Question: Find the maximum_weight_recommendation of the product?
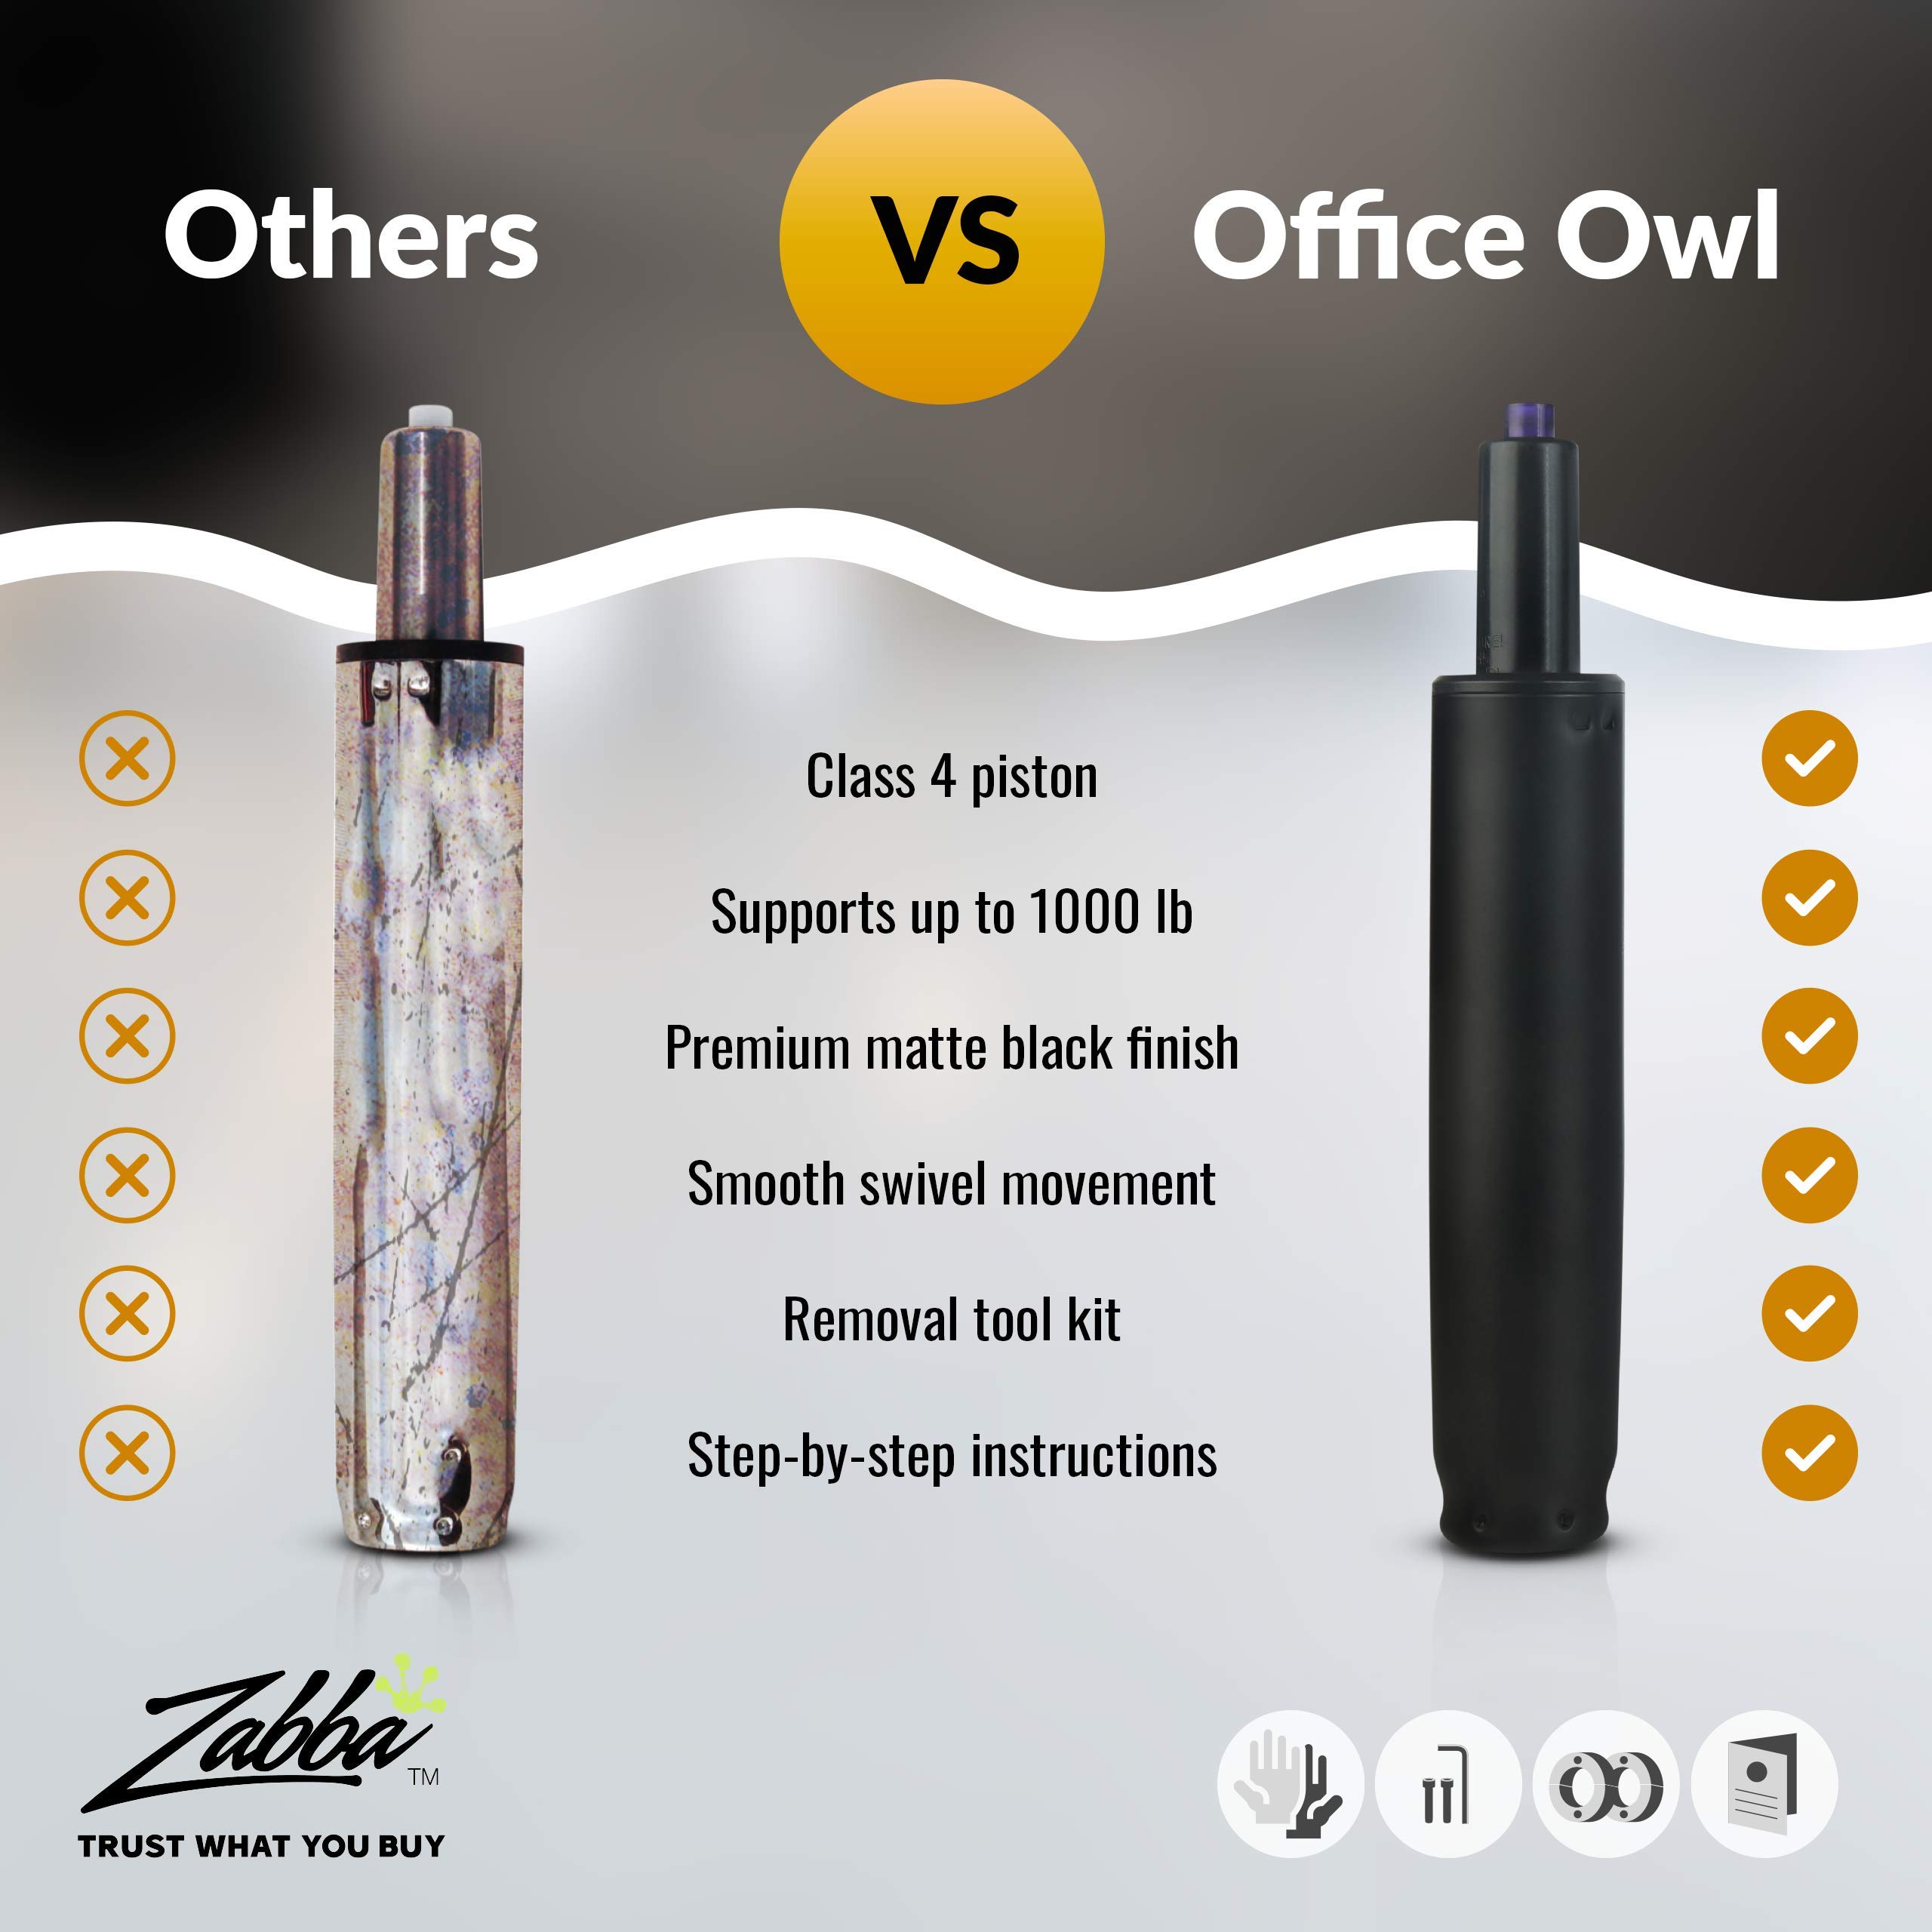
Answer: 1000 pound